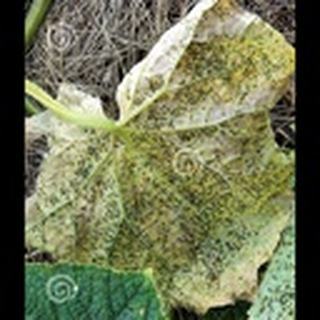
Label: cotton_aphids